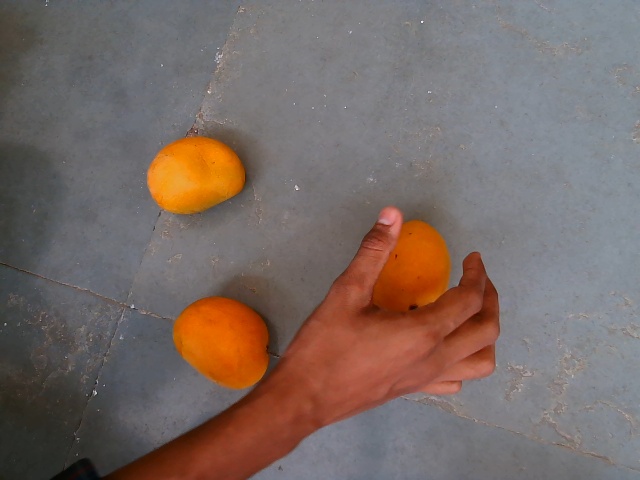
Label: Ripe_Mango